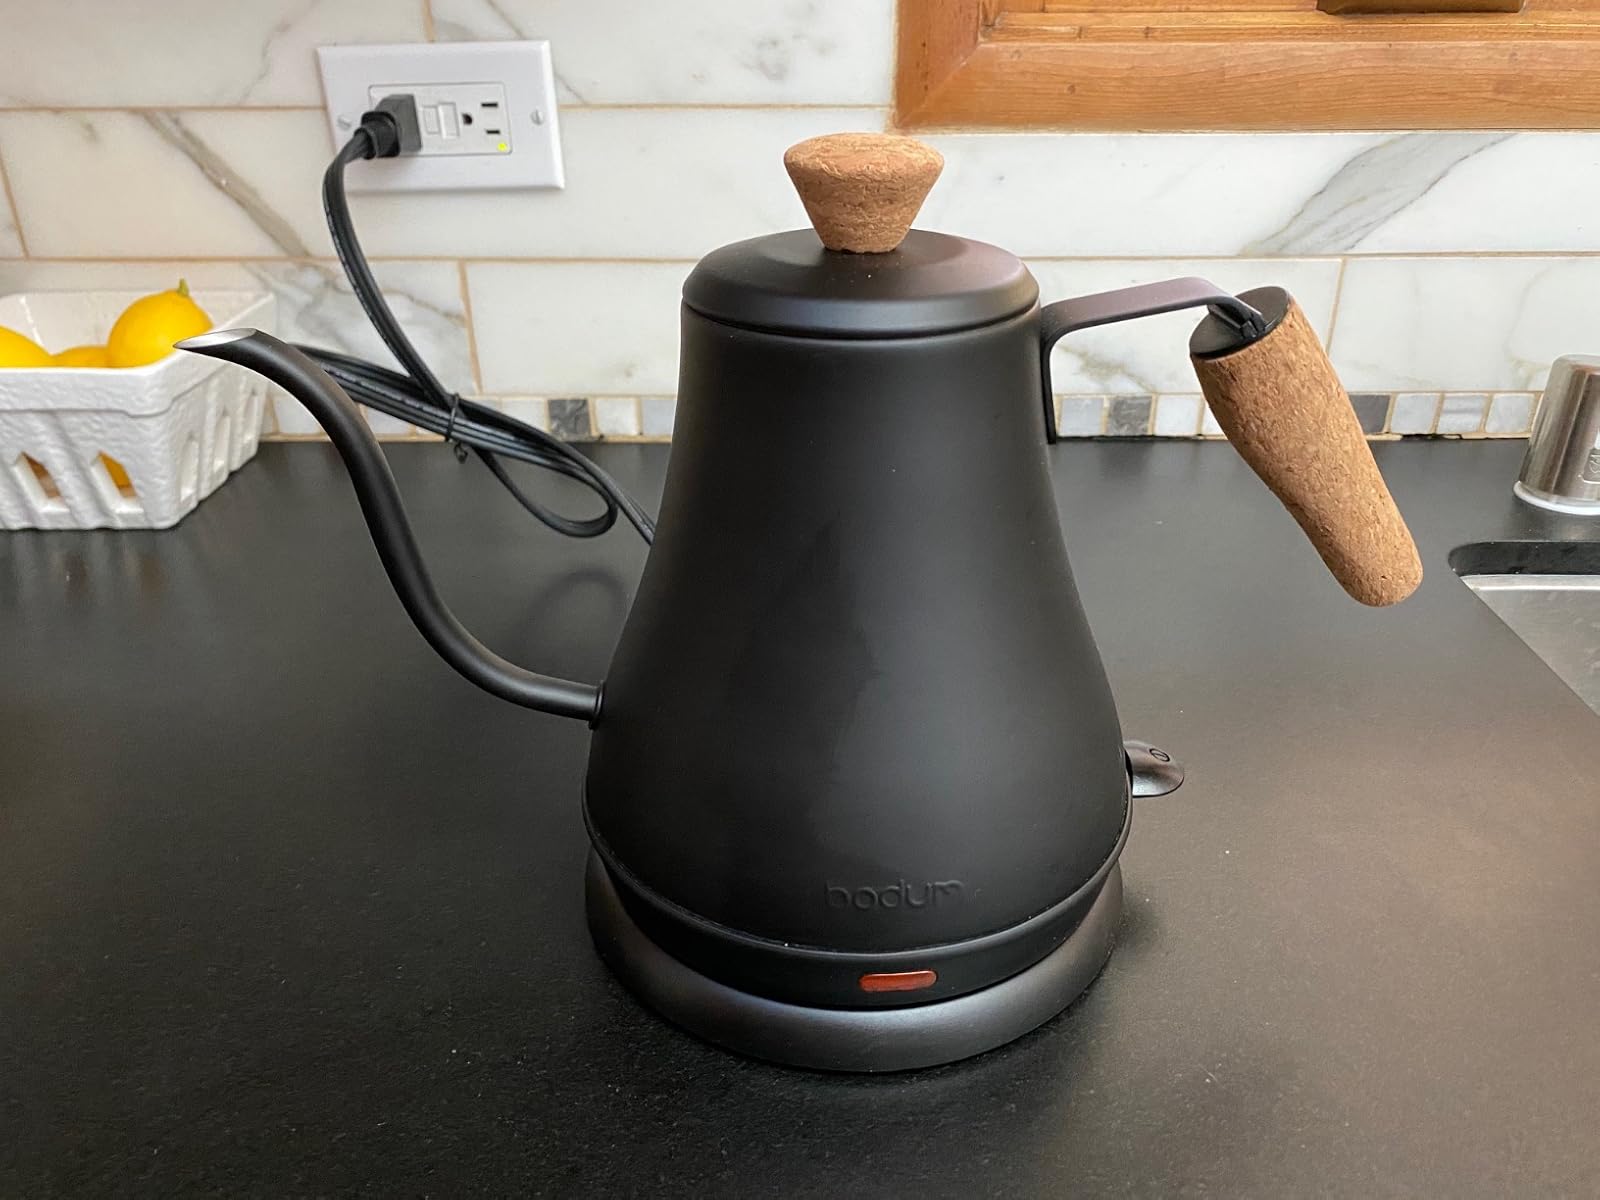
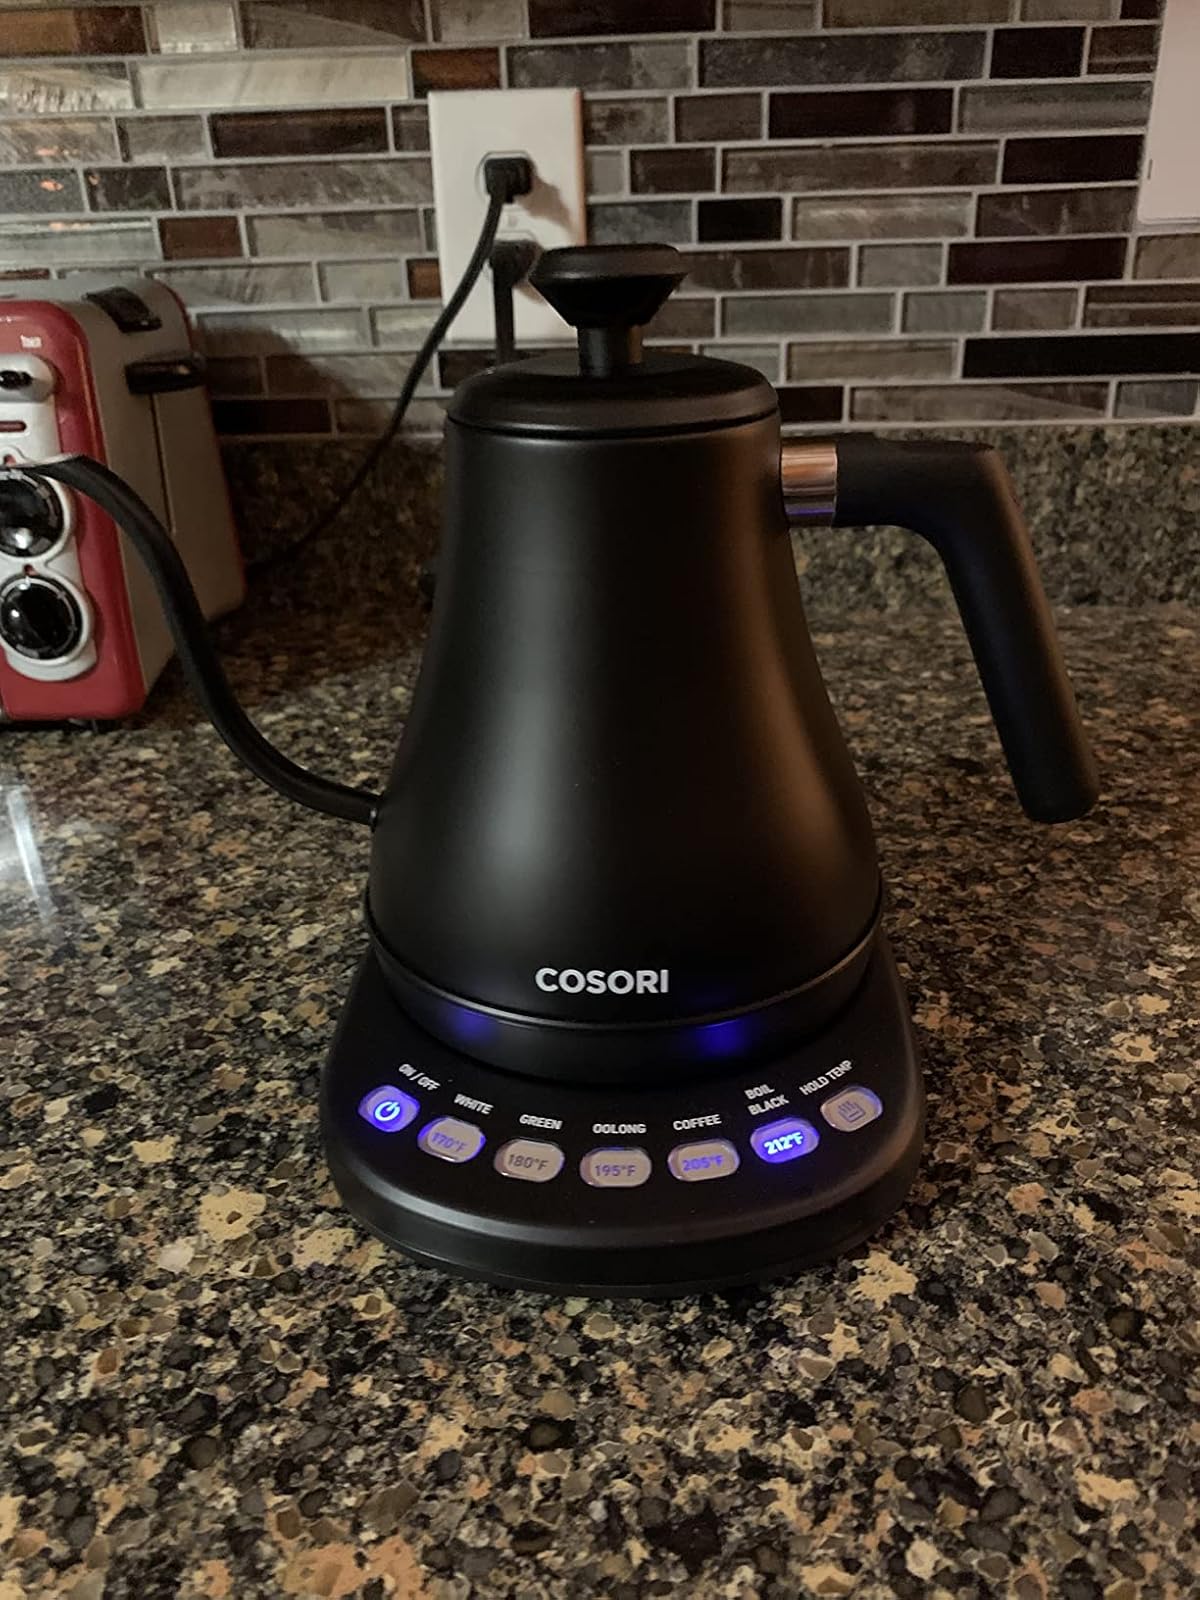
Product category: items_kettle
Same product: no